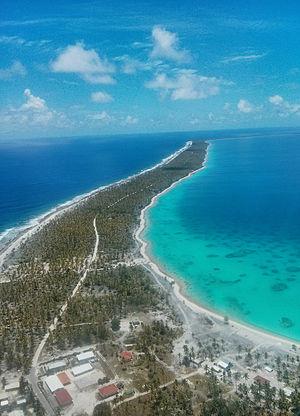
Aperçu de Tureia le 31 décembre 2013.
Tureia est une commune de la Polynésie française dans l'archipel des Tuamotu. Le chef-lieu de cette dernière est Tureia.
Tureia, également appelé Papa-kena, est un atoll situé dans l'archipel des Tuamotu en Polynésie française. Celui-ci est le chef-lieu de la commune de Tureia.